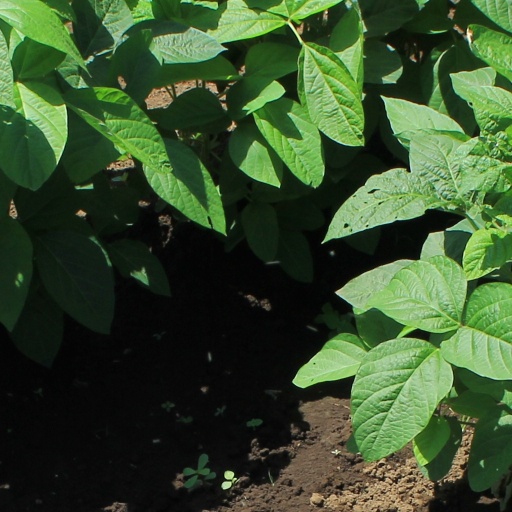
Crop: soybean